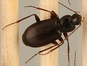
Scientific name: Calathus advena
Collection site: Niwot Ridge Mountain Research Station Site (NIWO), plot NIWO_007